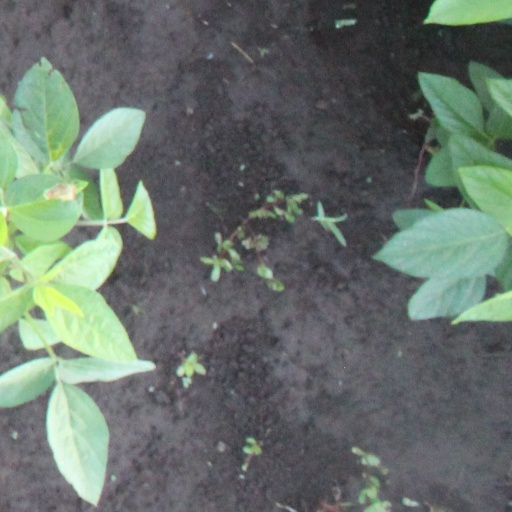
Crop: soybean